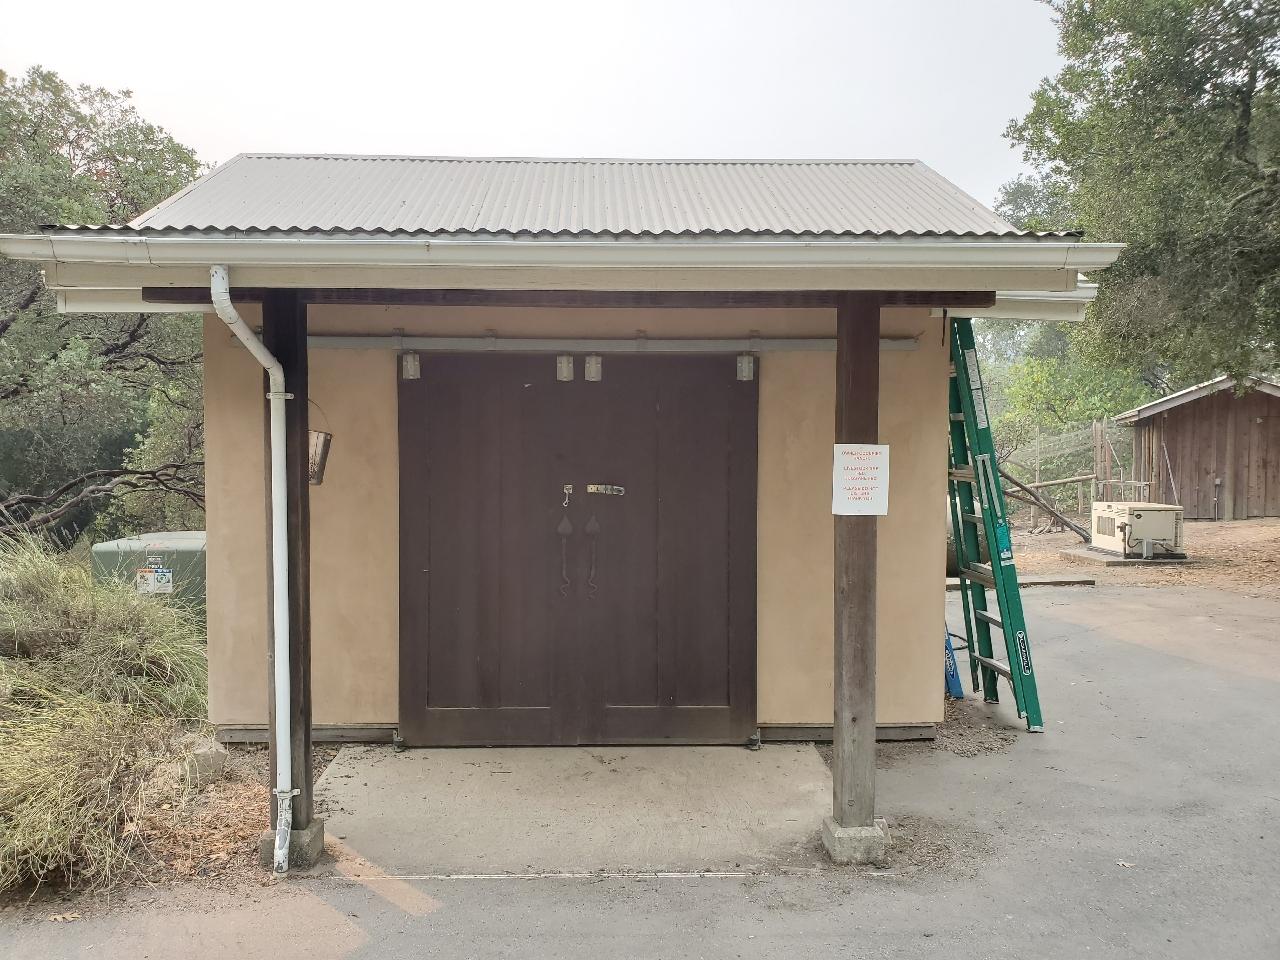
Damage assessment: no_damage